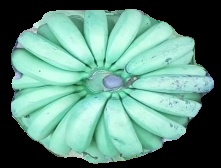
Variety: pachbale
Grade: grade2